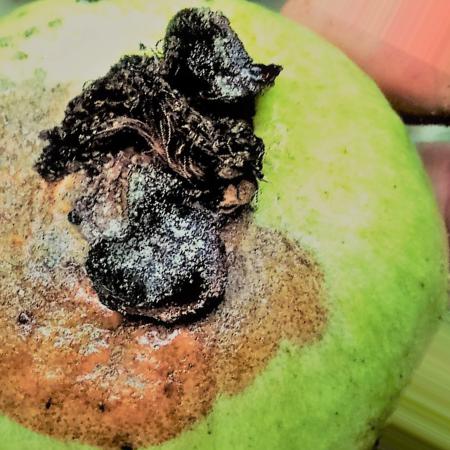
Label: Styler and Root